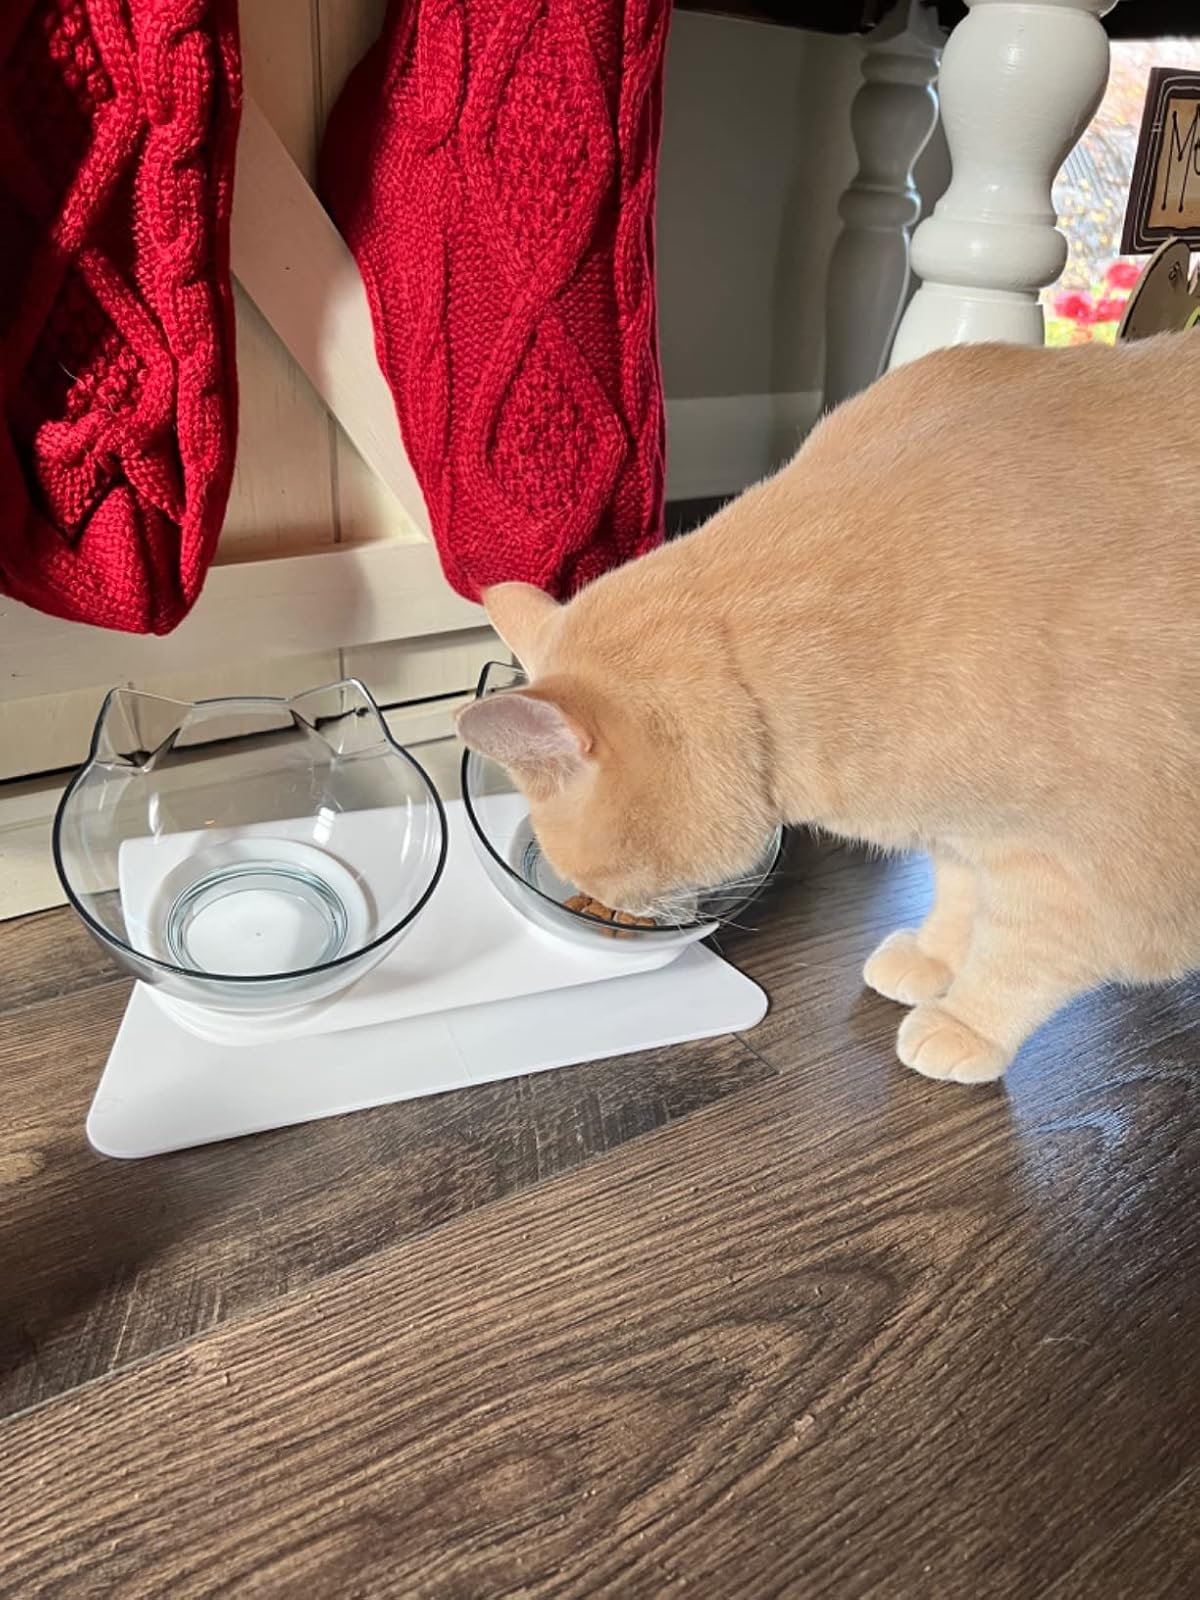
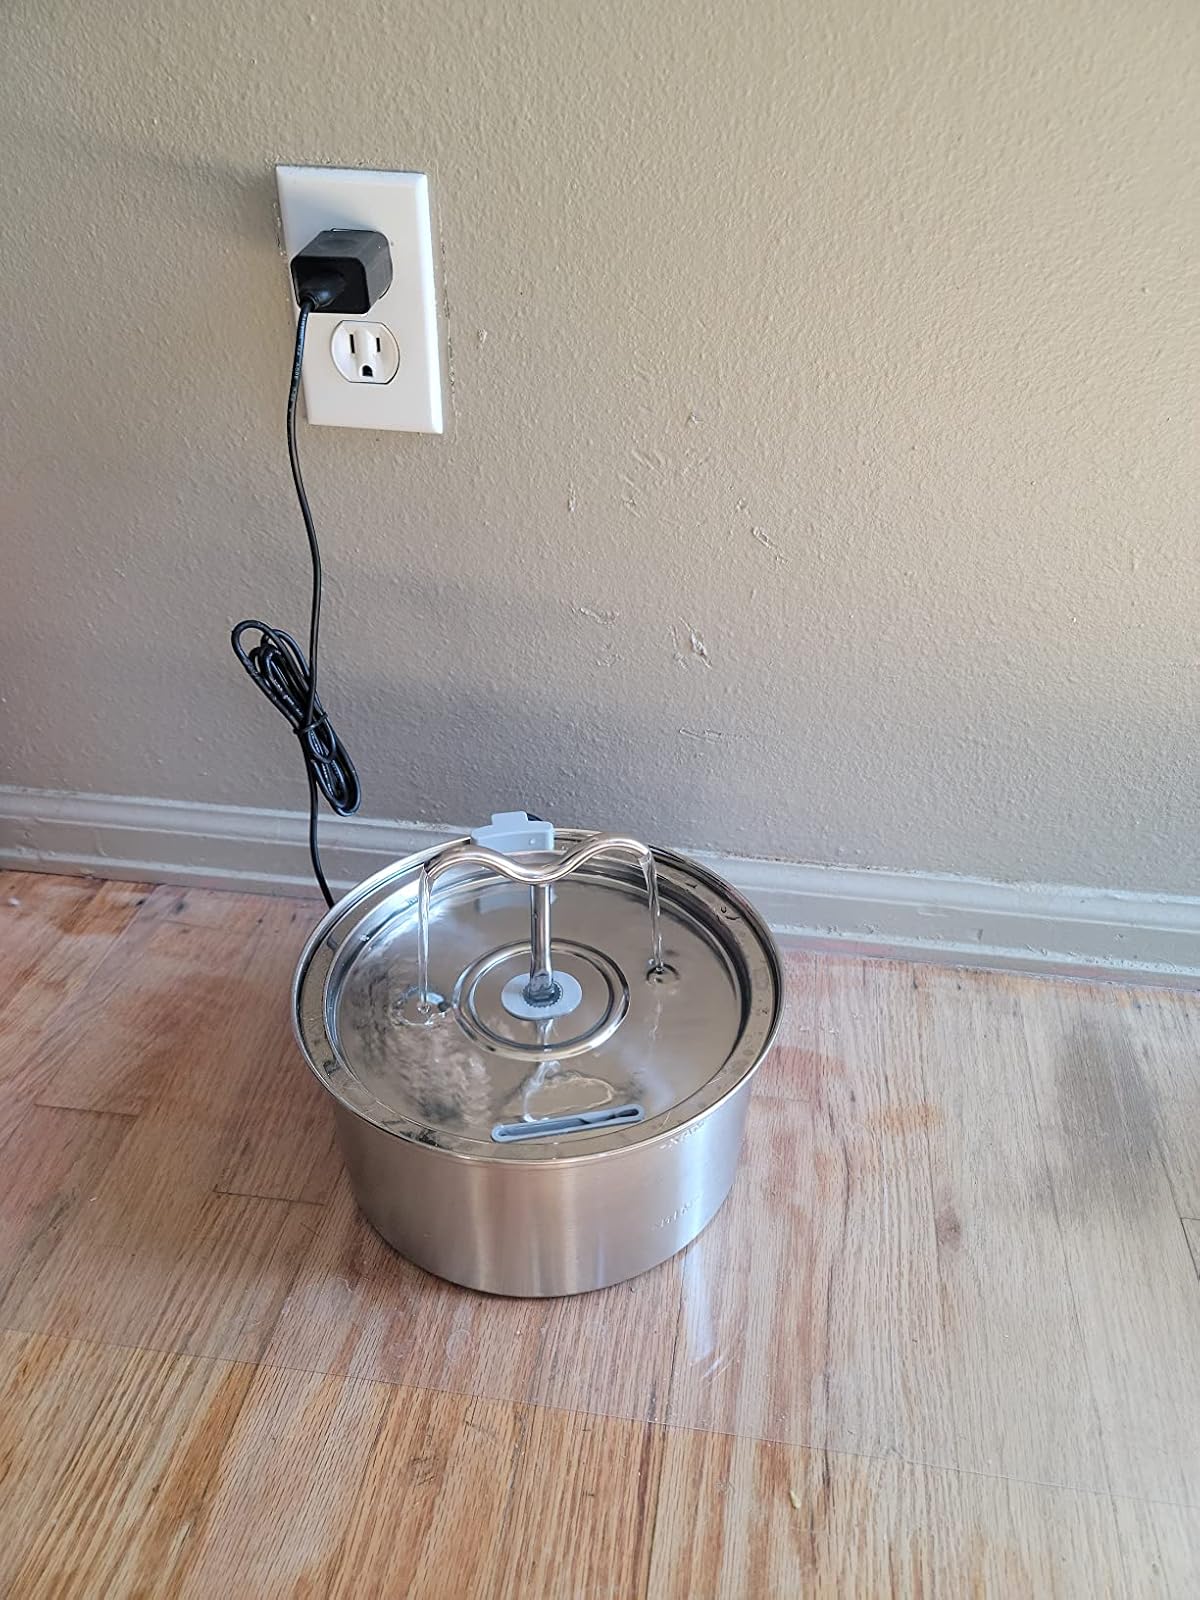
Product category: items_bowl
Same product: no